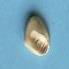
Maize quality: Good